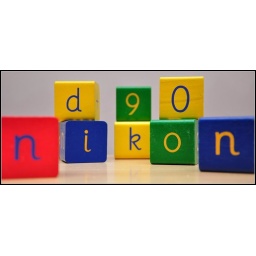
Stuck in the house bored. Just thought I would play with my camera and some building blocks